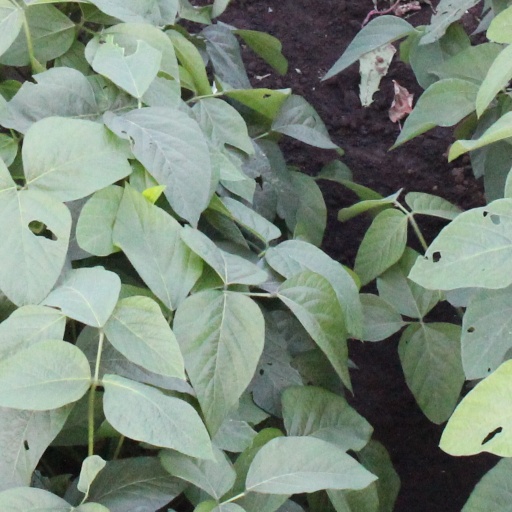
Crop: soybean